Landhaus Klagenfurt

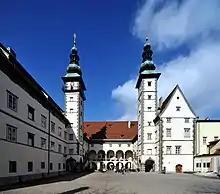
Landhaus yard in spring

The Landhaus Klagenfurt situated between Heiligengeistplatz and Alter Platz at the edge of the oldest part of downtown Klagenfurt, Austria, is a historically significant secular building in the Carinthian capital. Constructed between 1574 and 1594 as part of the city's expansion and fortification efforts, it was commissioned by the Carinthian Landstand. Today, the Landhaus serves as the seat of the Carinthian state parliament and remains a symbol of Carinthian history and tradition.